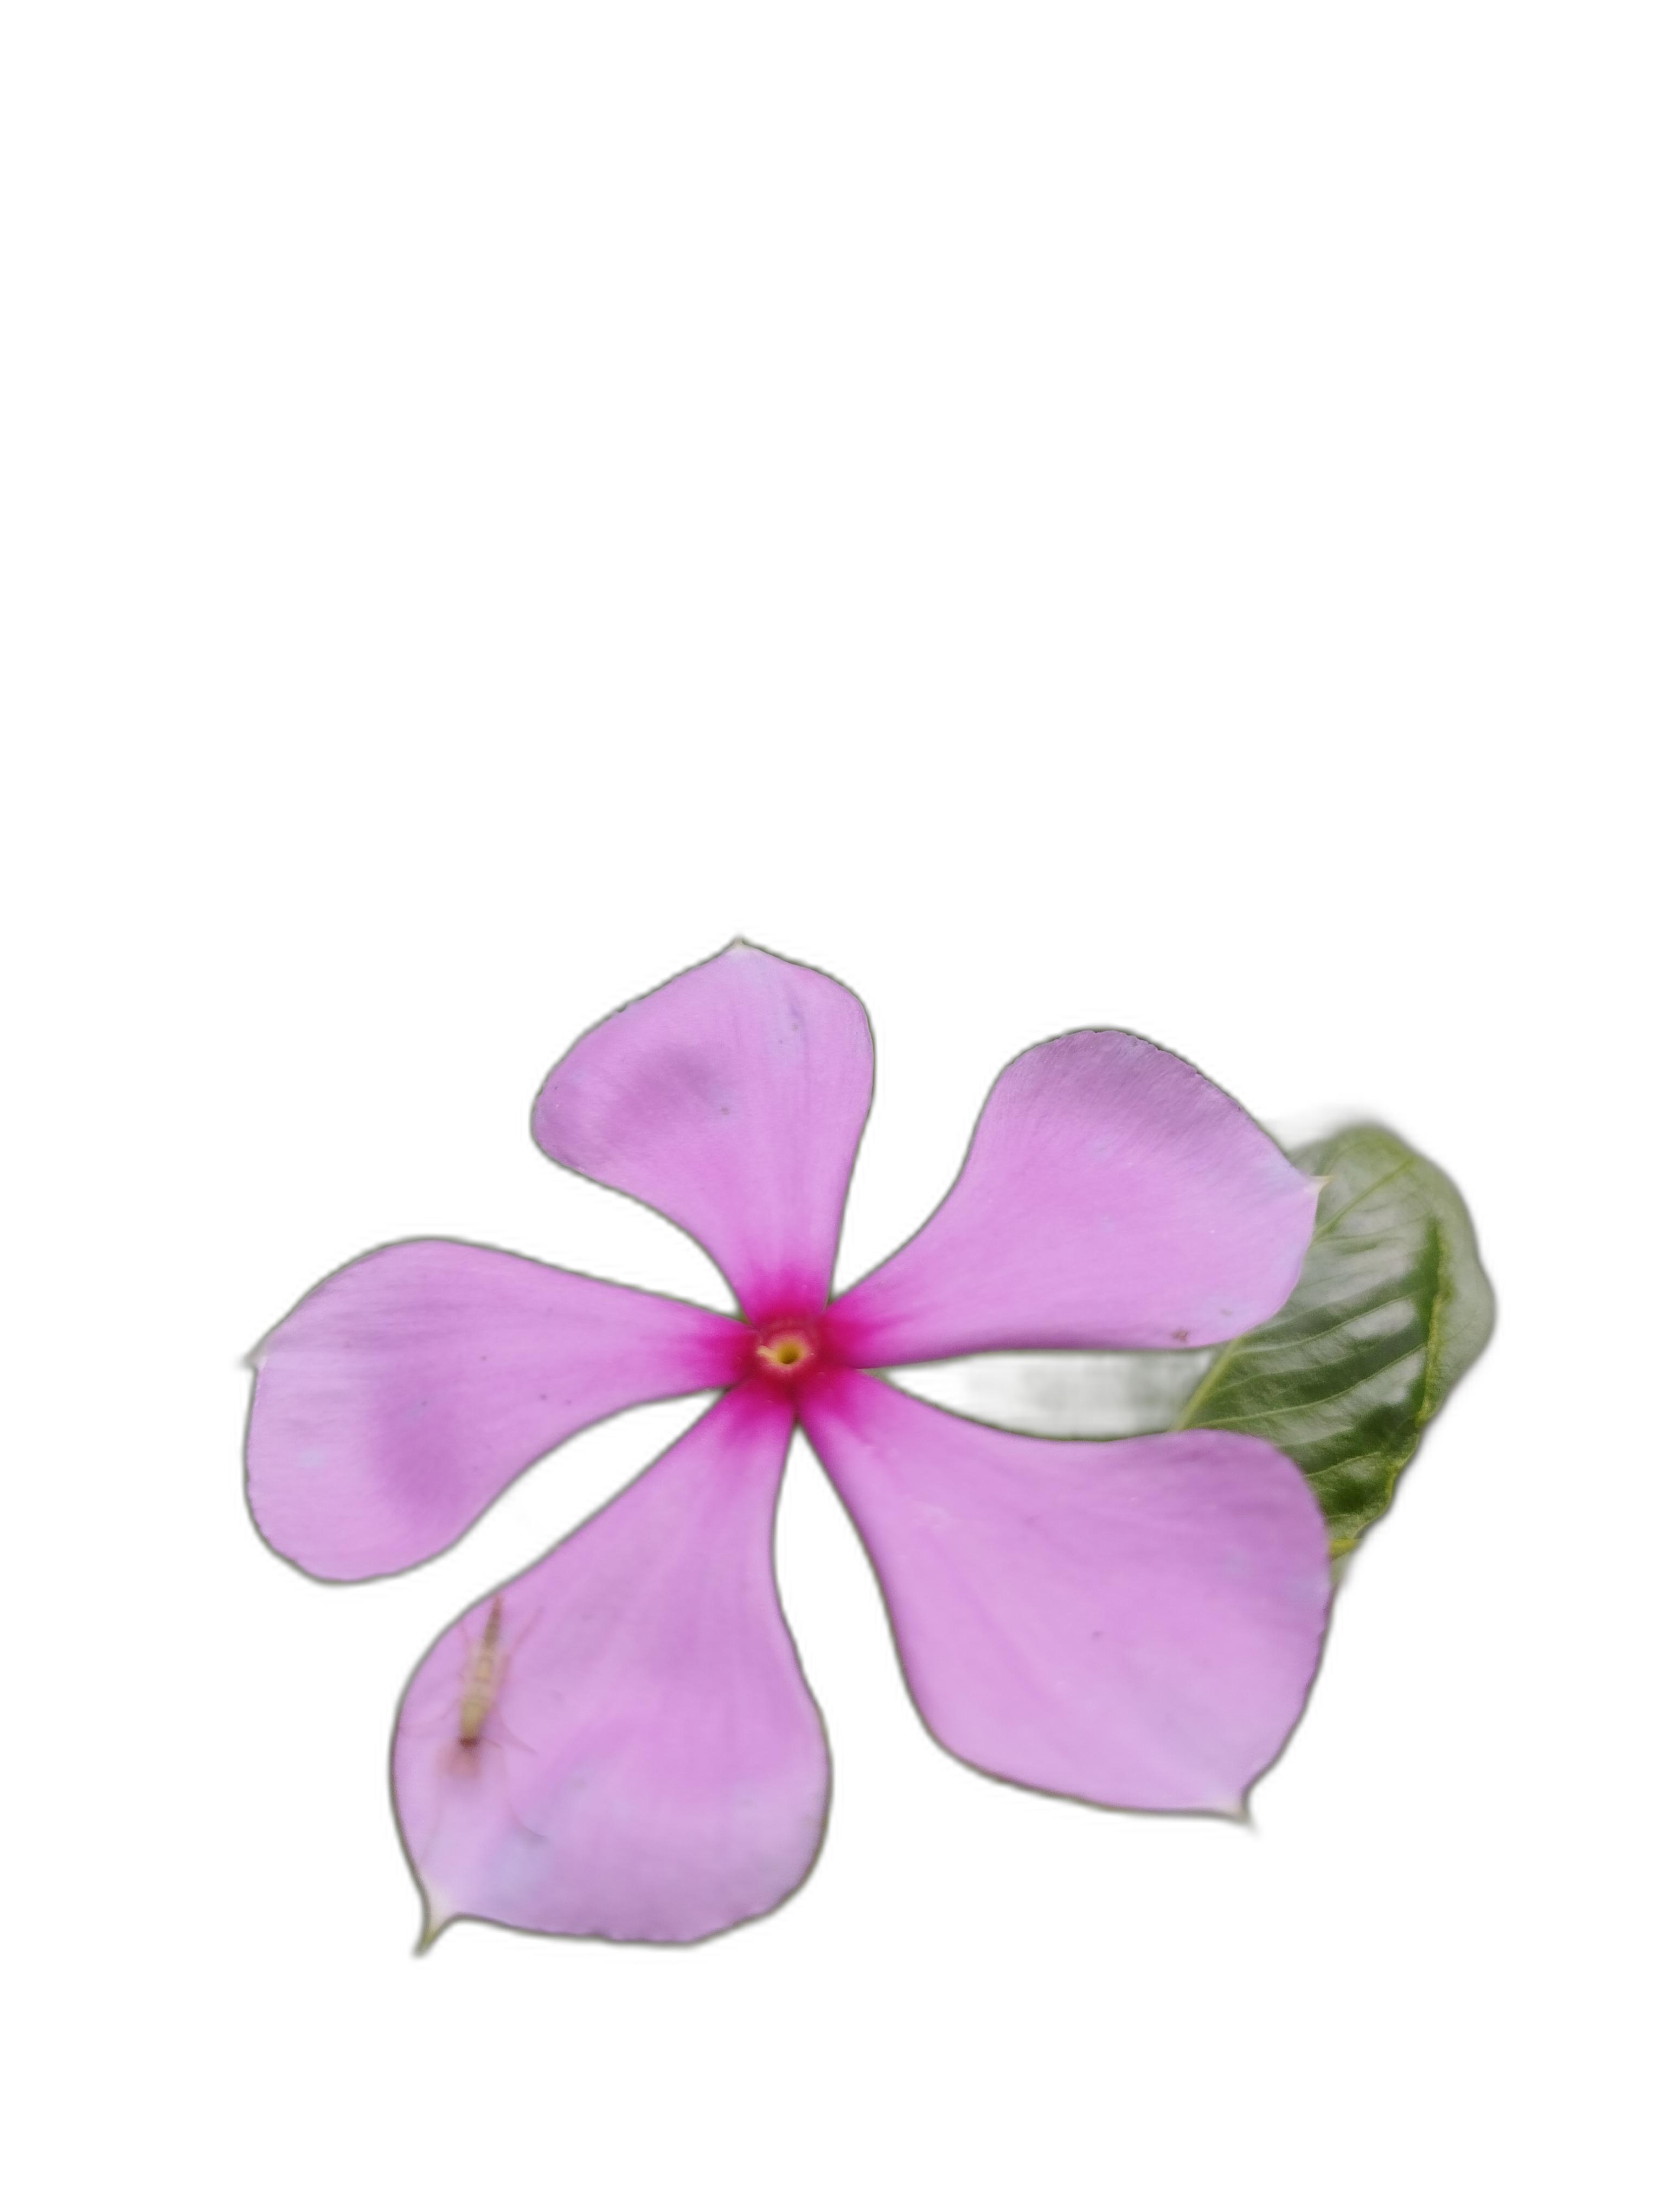
Label: Madagascar periwinkle